Oliver Ellsworth

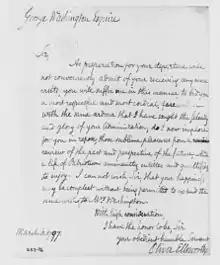
Letter from Ellsworth to George Washington wishing former president "a most respectful and most cordial farewell," March 1797

Along with William Samuel Johnson, Ellsworth served as one of Connecticut's first two United States senators in the new federal government. He identified with the emerging Federalist Party and played a dominant role in Senate proceedings equivalent to that of Senate Majority Leaders in later decades. According to John Adams, he was "the firmest pillar of [Washington's] whole administration in the Senate." [Brown, 231] Aaron Burr complained that if Ellsworth had misspelled the name of the Deity with two D's, "it would have taken the Senate three weeks to expunge the superfluous letter." Senator William Maclay, a Republican Senator from Pennsylvania, offered a more hostile assessment: "He will absolutely say anything, nor can I believe he has a particle of principle in his composition," and "I can in truth pronounce him one of the most candid men I ever knew possessing such abilities." [Brown, 224–225] What seems to have bothered McClay the most was Ellsworth's emphasis on private negotiations and tacit agreement rather than public debate. Significantly, there was no official record of Senate proceedings for the first five years of its existence, nor was there any provision to accommodate spectators. The arrangement was essentially the same as for the 1787 Convention, in contrast to the open sessions of the House of Representatives.